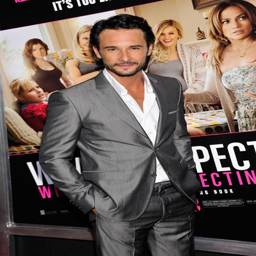
actor at the premiere of romantic comedy film .